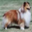
Label: dog